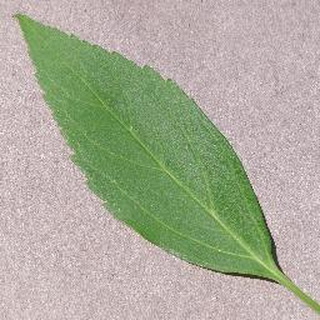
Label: healthy_cherry